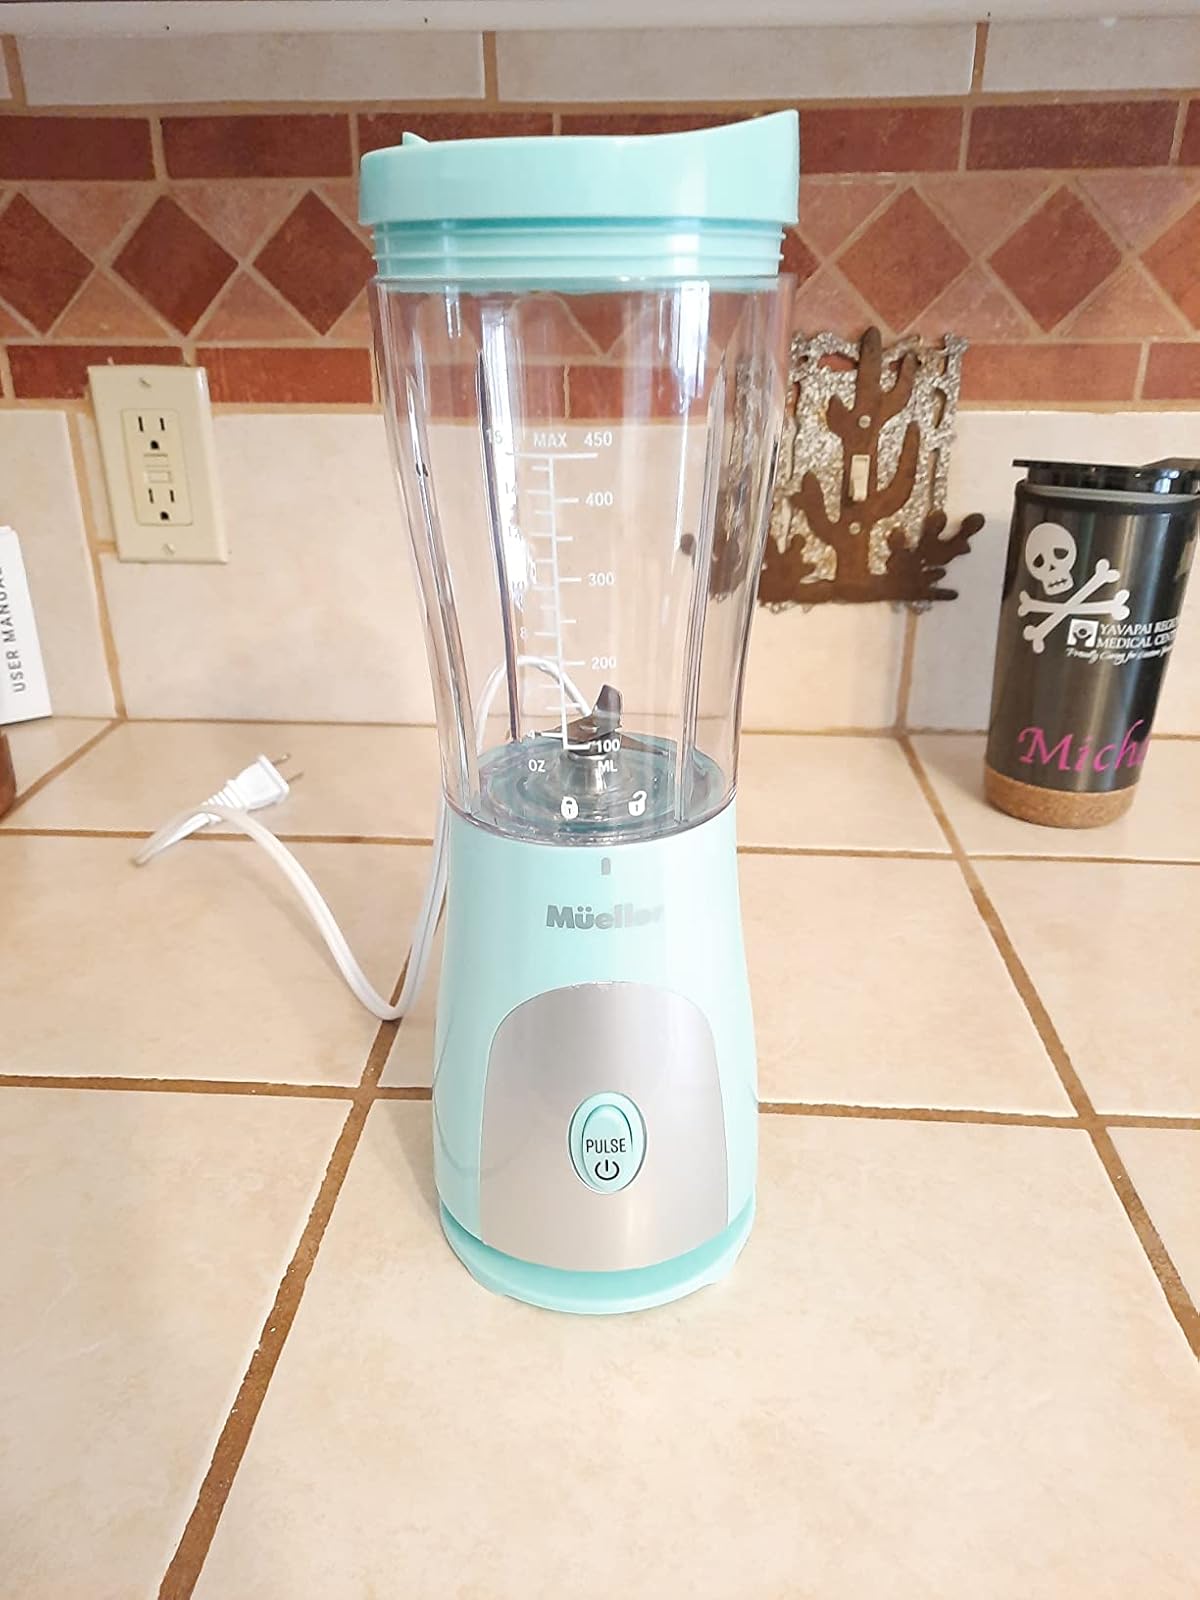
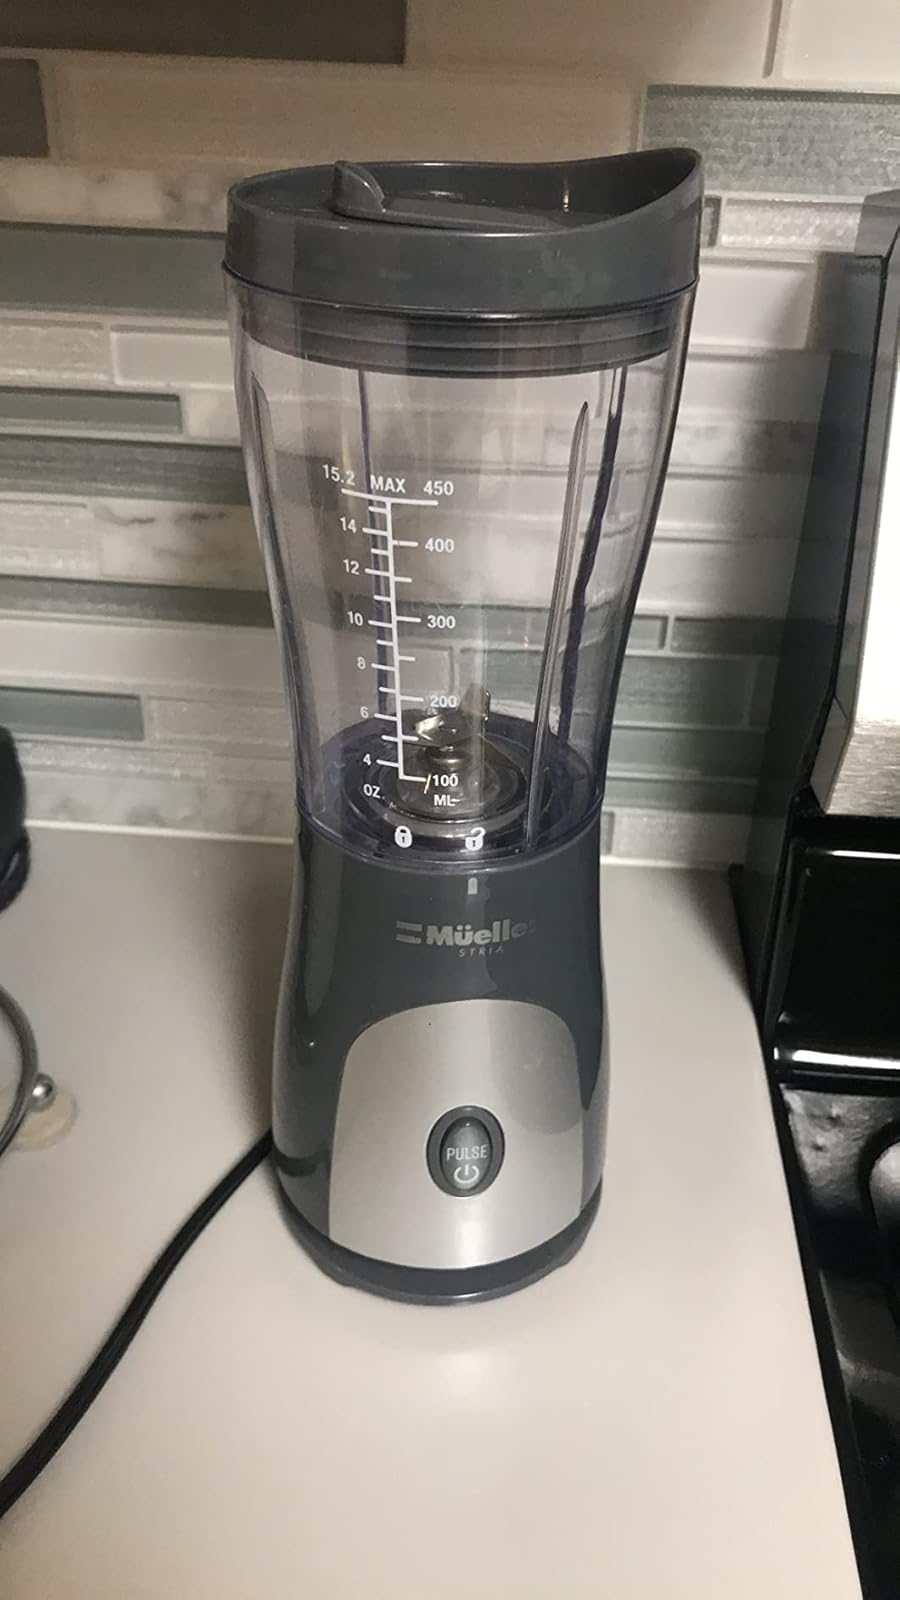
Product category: items_blender
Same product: no